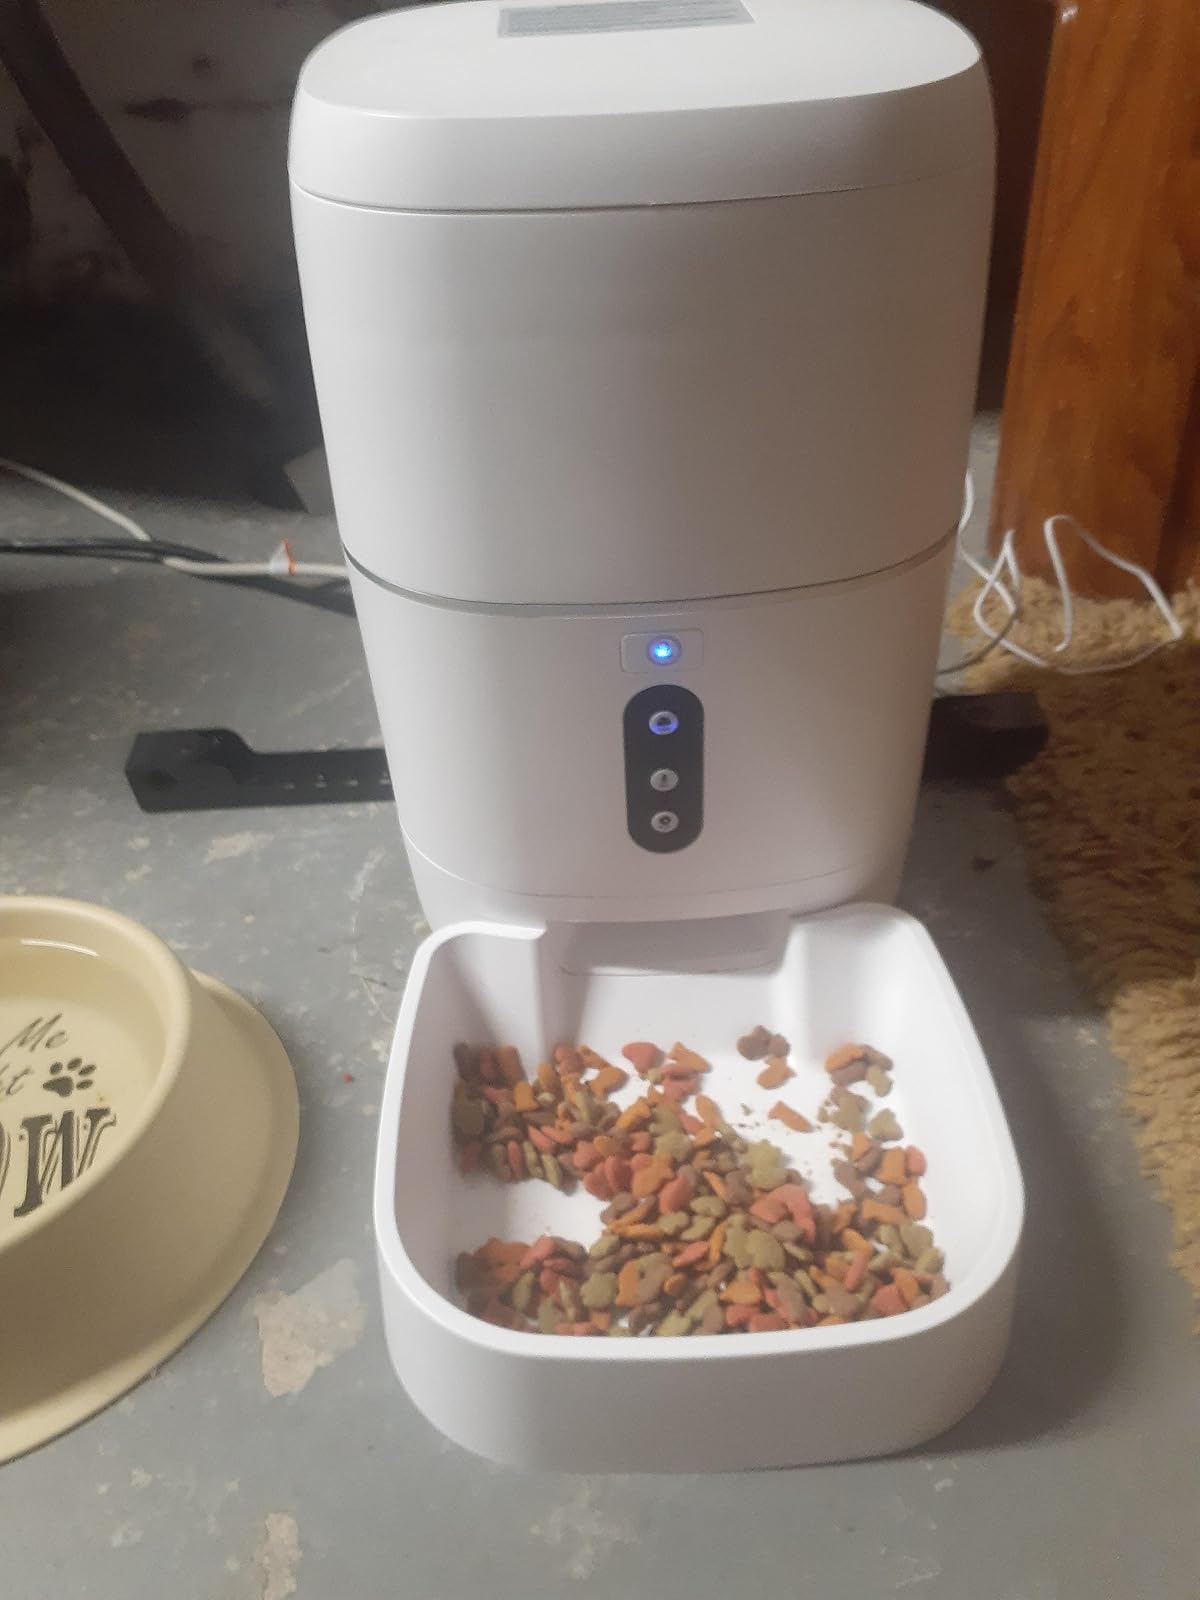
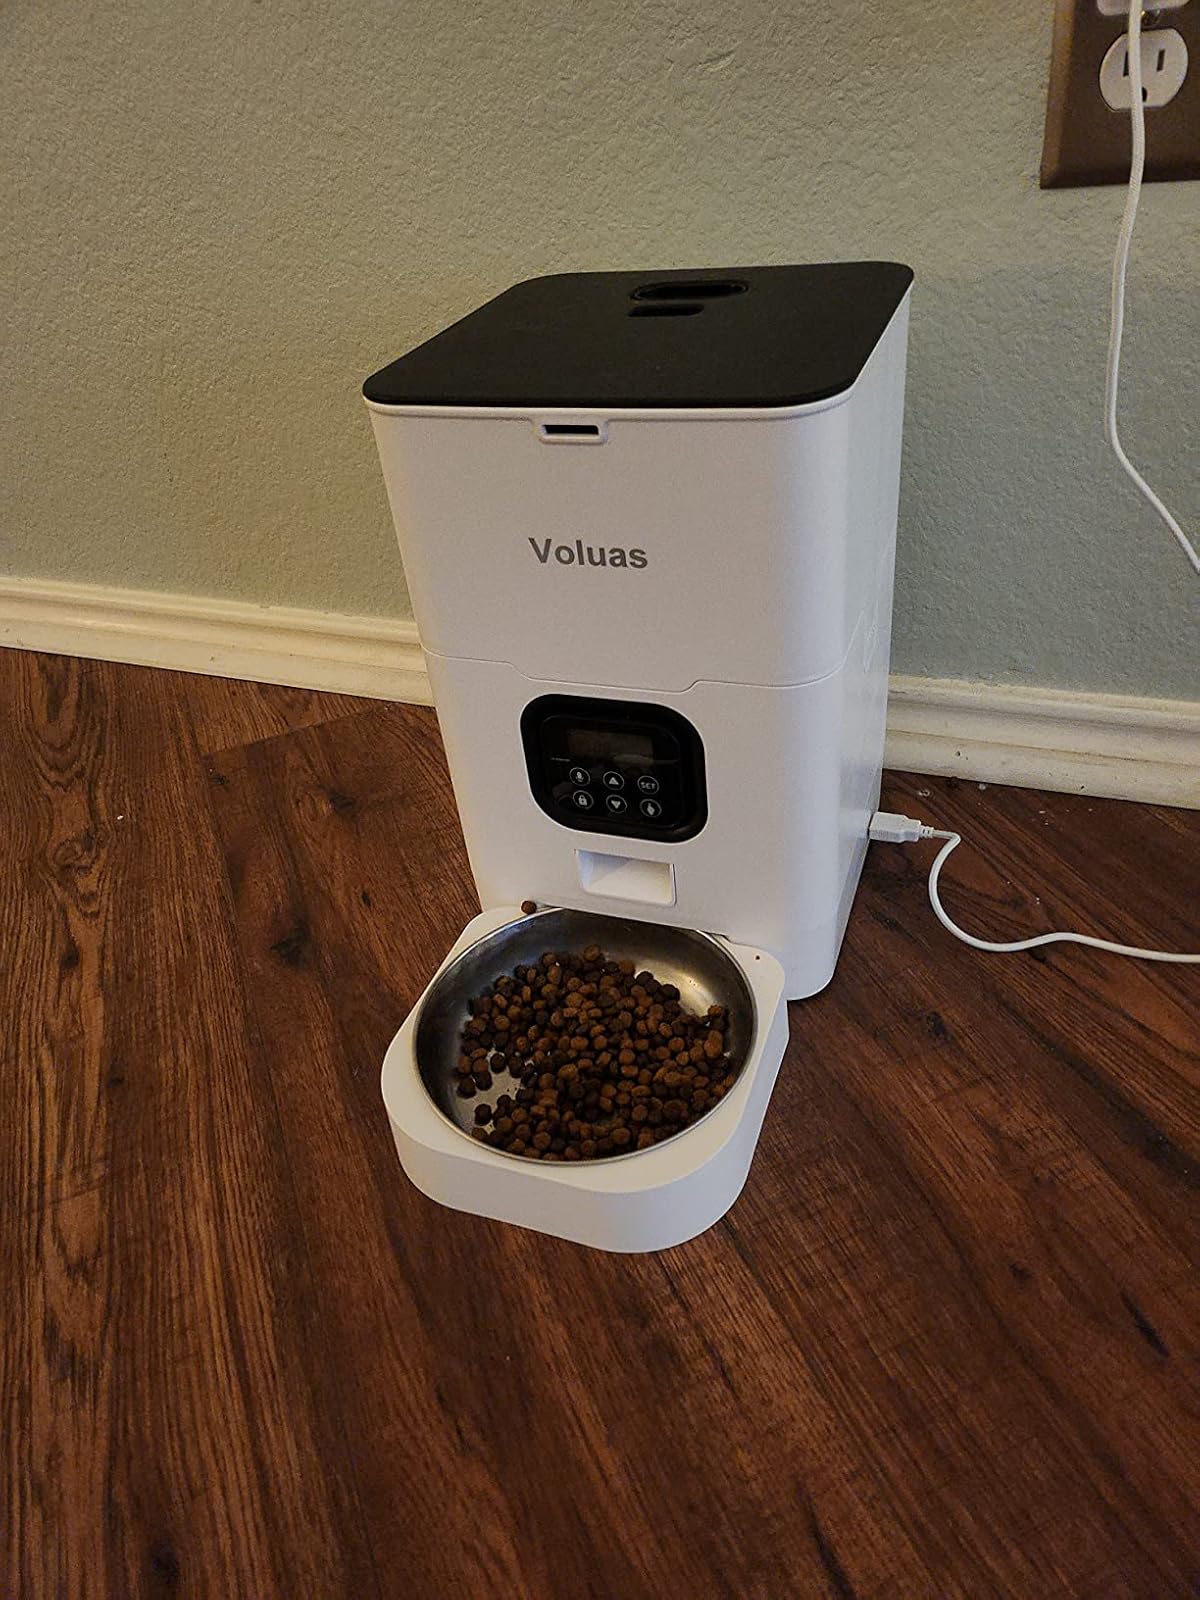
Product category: items_feeder
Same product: no